Sendai Domain

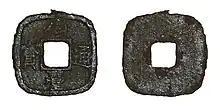
A "Sendai Tsūhō", a provincial mon coin issued by the government of the Sendai domain

The Sendai domain, like many other domains across the country, had its political center in its castle town (what became the modern city of Sendai). However, some retainers had their personal landholdings scattered throughout the domain's territory, as it was largely contiguous. Their presence provided a secondary, more local level of supervision. Certain of the higher-ranked retainers of Sendai even separated from the main domain and founded their own territories. Mizusawa Domain was one such short-lived subdomain. The Ichinoseki Domain, ruled by the Tamura family, was another subdomain, and survived to the end of the Edo period.